Tufi

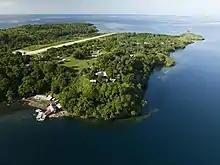
View of Tufi from the East, with wharf and airstrip.

Tufi is a town located on the south eastern peninsula of Cape Nelson, Oro Province, Papua New Guinea. Tufi is located on one of many rias, or drowned river valleys, locally referred to as 'fjords', on Cape Nelson surrounded by many uncharted reefs. The area is also famous for its production of tapa cloth.